Ole Paus (shipowner)

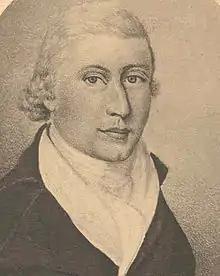
Ole Paus

Ole Paus (23 March 1766 – 26 July 1855) was a Norwegian ship's captain, shipowner and land owner, who belonged to the patriciate of the port town of Skien from the late 18th century. He is noted as the stepfather of Knud Ibsen (1797–1877) as well as being the uncle of Marichen Altenburg (1799–1869) the parents of noted playwright Henrik Ibsen (1828–1906).